Bird visual acuity rendering: 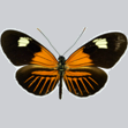
Butterfly visual acuity rendering: 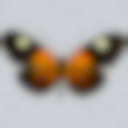
Species: melpomene
Subspecies: ecuadorensis
Sex: female
View: dorsal
Hybrid status: subspecies synonym
Locality: Zamora ECD ZC
Coordinates: -4.067, -78.967